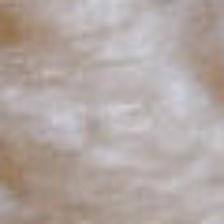
Label: faces